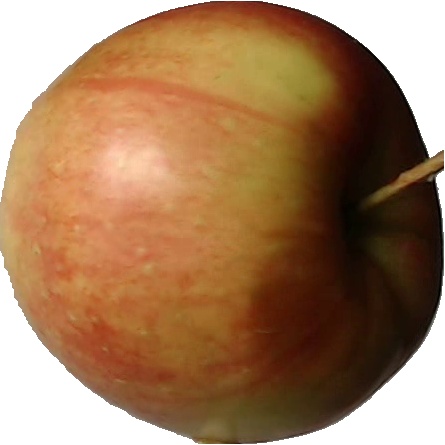
Label: apple_red_2